New Jersey Transit Police Department

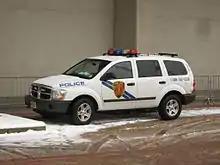
New Jersey Transit Police Dodge Durango Unit

New Jersey Transit Police utilize several different models of vehicles in their fleet. Among the vehicles, referred to as an "RMP" (Radio Motor Patrol), are the Chevrolet Caprice, Ford Explorer, Ford Taurus, Chevrolet Tahoe, Ford Expedition, Ford F-150 and the Chevrolet Suburban. Transit Police officers also ride the buses and railways to provide more direct policing. In addition, NJTPD has several mobile command centers and mobile processing vehicles at strategic locations. In 2011, the agency received a Pierce Rescue/Pumper truck, known as ESU 7 (197), which is capable of going off-road (Hi-Rail) and onto the rails where needed and is capable of extinguishing fires. It has a 1500 gpm pump, 350 gallon water tank, and 30 gallon foam tank. The Emergency Service Unit operates a number of heavy duty rescue type trucks.